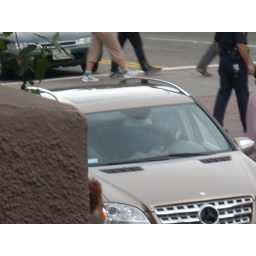
Eli Stone shot an episode outside our balcony in Burbank, turning the street into San Francisco for one day.